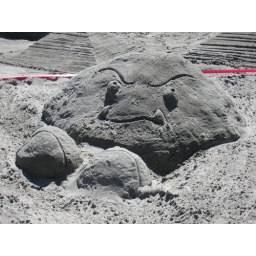
Ocean Shores Sand castle building festival 2008. Happens in Late July